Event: Nepal Earthquake
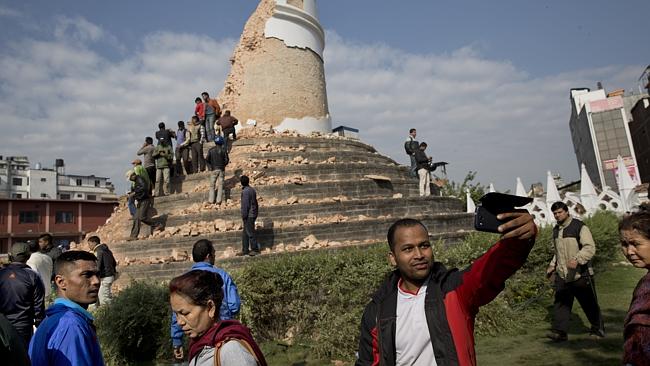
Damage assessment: damage